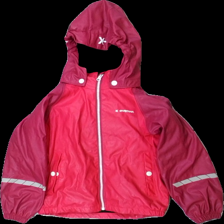
View: front
Type: Outerwear
Category: Children
Brand: Everest
Colors: Pink, Black
Material: 100% polyester
Cut: Regular
Size: 122
Season: All
Stains: Minor
Damage: stains
Damage location: middle left
Damage 2: stains
Damage 2 location: middle right
Price range: 50-100
Recommended usage: Export
Comment: stained interior